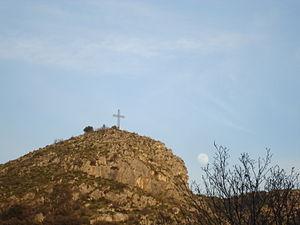
Les monts Tiburtins sont un massif montagneux italien faisant partie de la chaîne des Apennins à l'est de Rome. Ils sont séparés des monts Lucrétiliens au nord par la rivière Aniene, des monts Prénestiens au sud par le fossé d'Empiglione et des monts Ruffiens à l'est par la rivière Giovenzano. Ils couvrent les communes de Tivoli, Castel Madama, Vicovaro et Sambuci, dans la ville métropolitaine de Rome Capitale.
Le mont Catillo, appelé Monte Catillo en italien, est un sommet des monts Tiburtins, massif montagneux faisant partie des Apennins. S'élevant à 430 mètres d'altitude, il est sur le territoire de la commune de Tivoli et abrite la réserve naturelle du Monte-Catillo. Son nom vient de Catillus, le père de Tiburtus qui fonda la ville de Tibur devenue Tivoli.